676

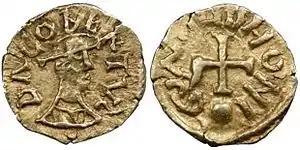
King Dagobert II of Austrasia (c. 650–679)

Year 676 (DCLXXVI) was a leap year starting on Tuesday of the Julian calendar. The denomination 676 for this year has been used since the early medieval period, when the Anno Domini calendar era became the prevalent method in Europe for naming years.